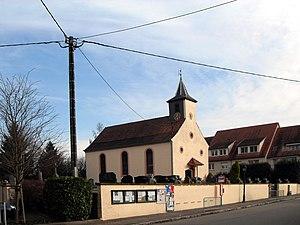
L´Église luthérienne de Bietlenheim a été construite en 1835 à l'emplacement de l'ancienne chapelle Saint-Arbogast, mentionnée dès 1371
Bietlenheim est une commune française située dans le département du Bas-Rhin, en région Grand Est.